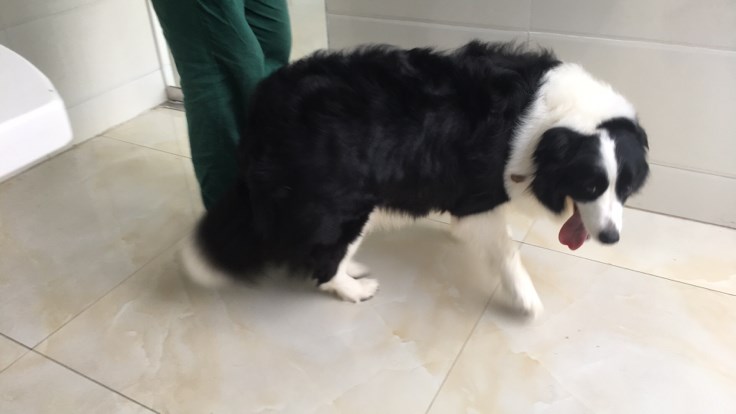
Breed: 2594-n000109-Border_collie